Culture of Ethiopia

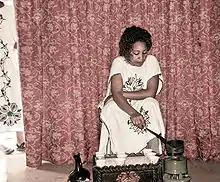
Ethiopian woman wearing a traditional Habesha kemis dress, preparing coffee using a Jebena

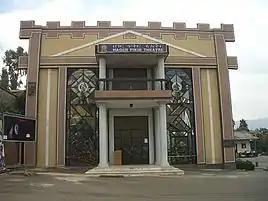
The Hager Fikir Theatre in Addis Ababa, founded in 1935

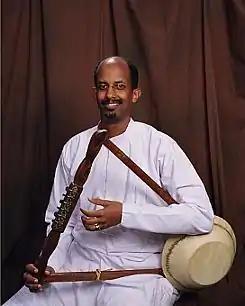
A "krar" player.

The culture of Ethiopia is diverse and generally structured along ethnolinguistic lines. The country's Afro-Asiatic-speaking majority adhere to an amalgamation of traditions that were developed independently and through interaction with neighboring and far away civilizations, including other parts of Northeast Africa, the Arabian Peninsula, India, and Italy. By contrast, the nation's Nilotic communities and other ethnolinguistic minorities tend to practice customs more closely linked with South Sudan or the African Great Lakes region.